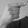
ASL letter: G